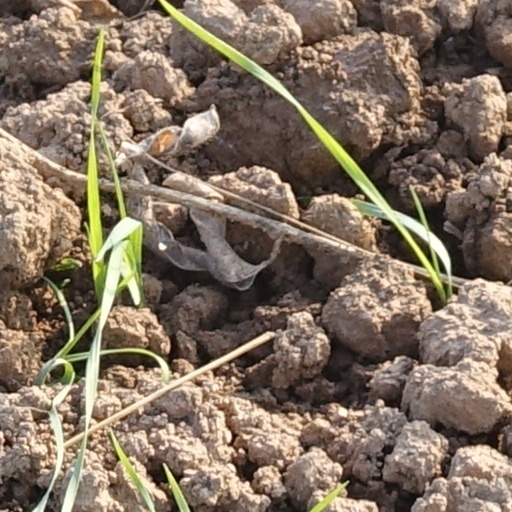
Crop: wheat